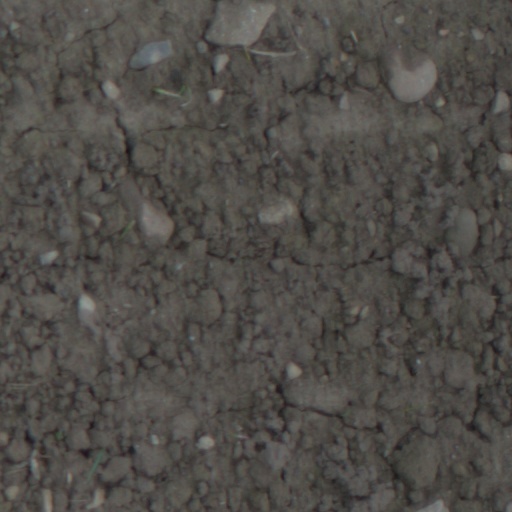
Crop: wheat